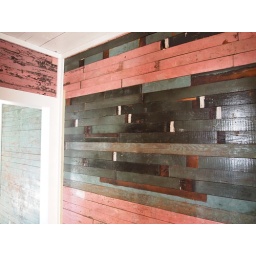
More awesome walls that were uncovered in the building being refurbished.